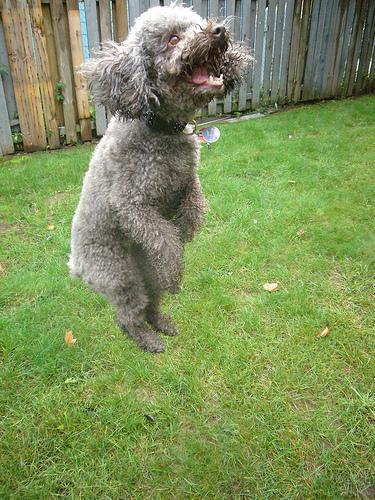
miniature_poodle